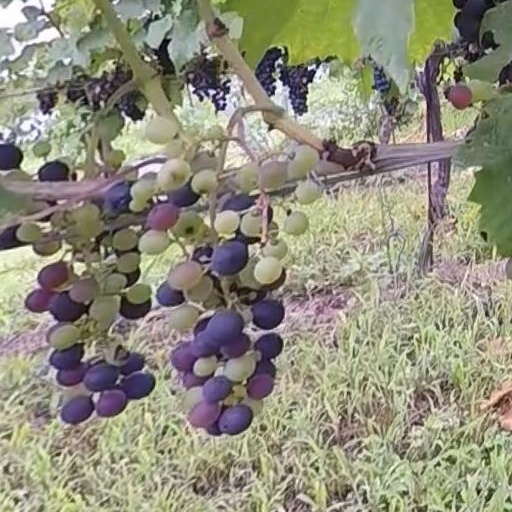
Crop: grape